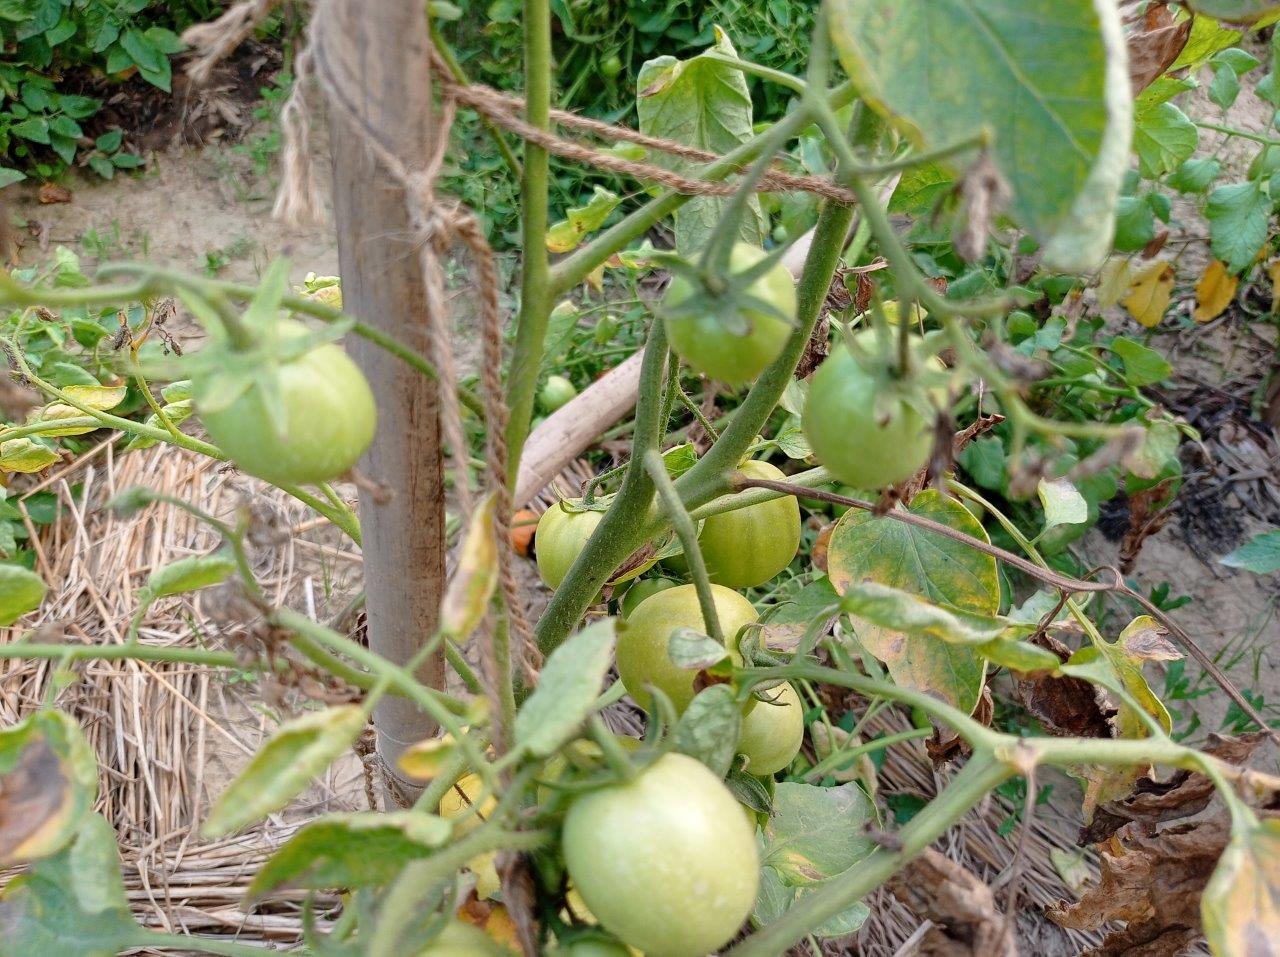
Maturity: Immature